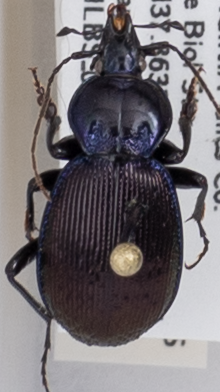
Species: Sphaeroderus stenostomus lecontei
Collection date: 2018-04-24
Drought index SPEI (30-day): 0.886
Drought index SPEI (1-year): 0.63
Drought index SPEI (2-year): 0.51